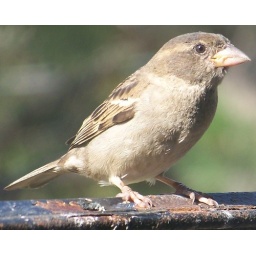
I think I didnt have a nice pic of a female house sparrow in my flickr collection